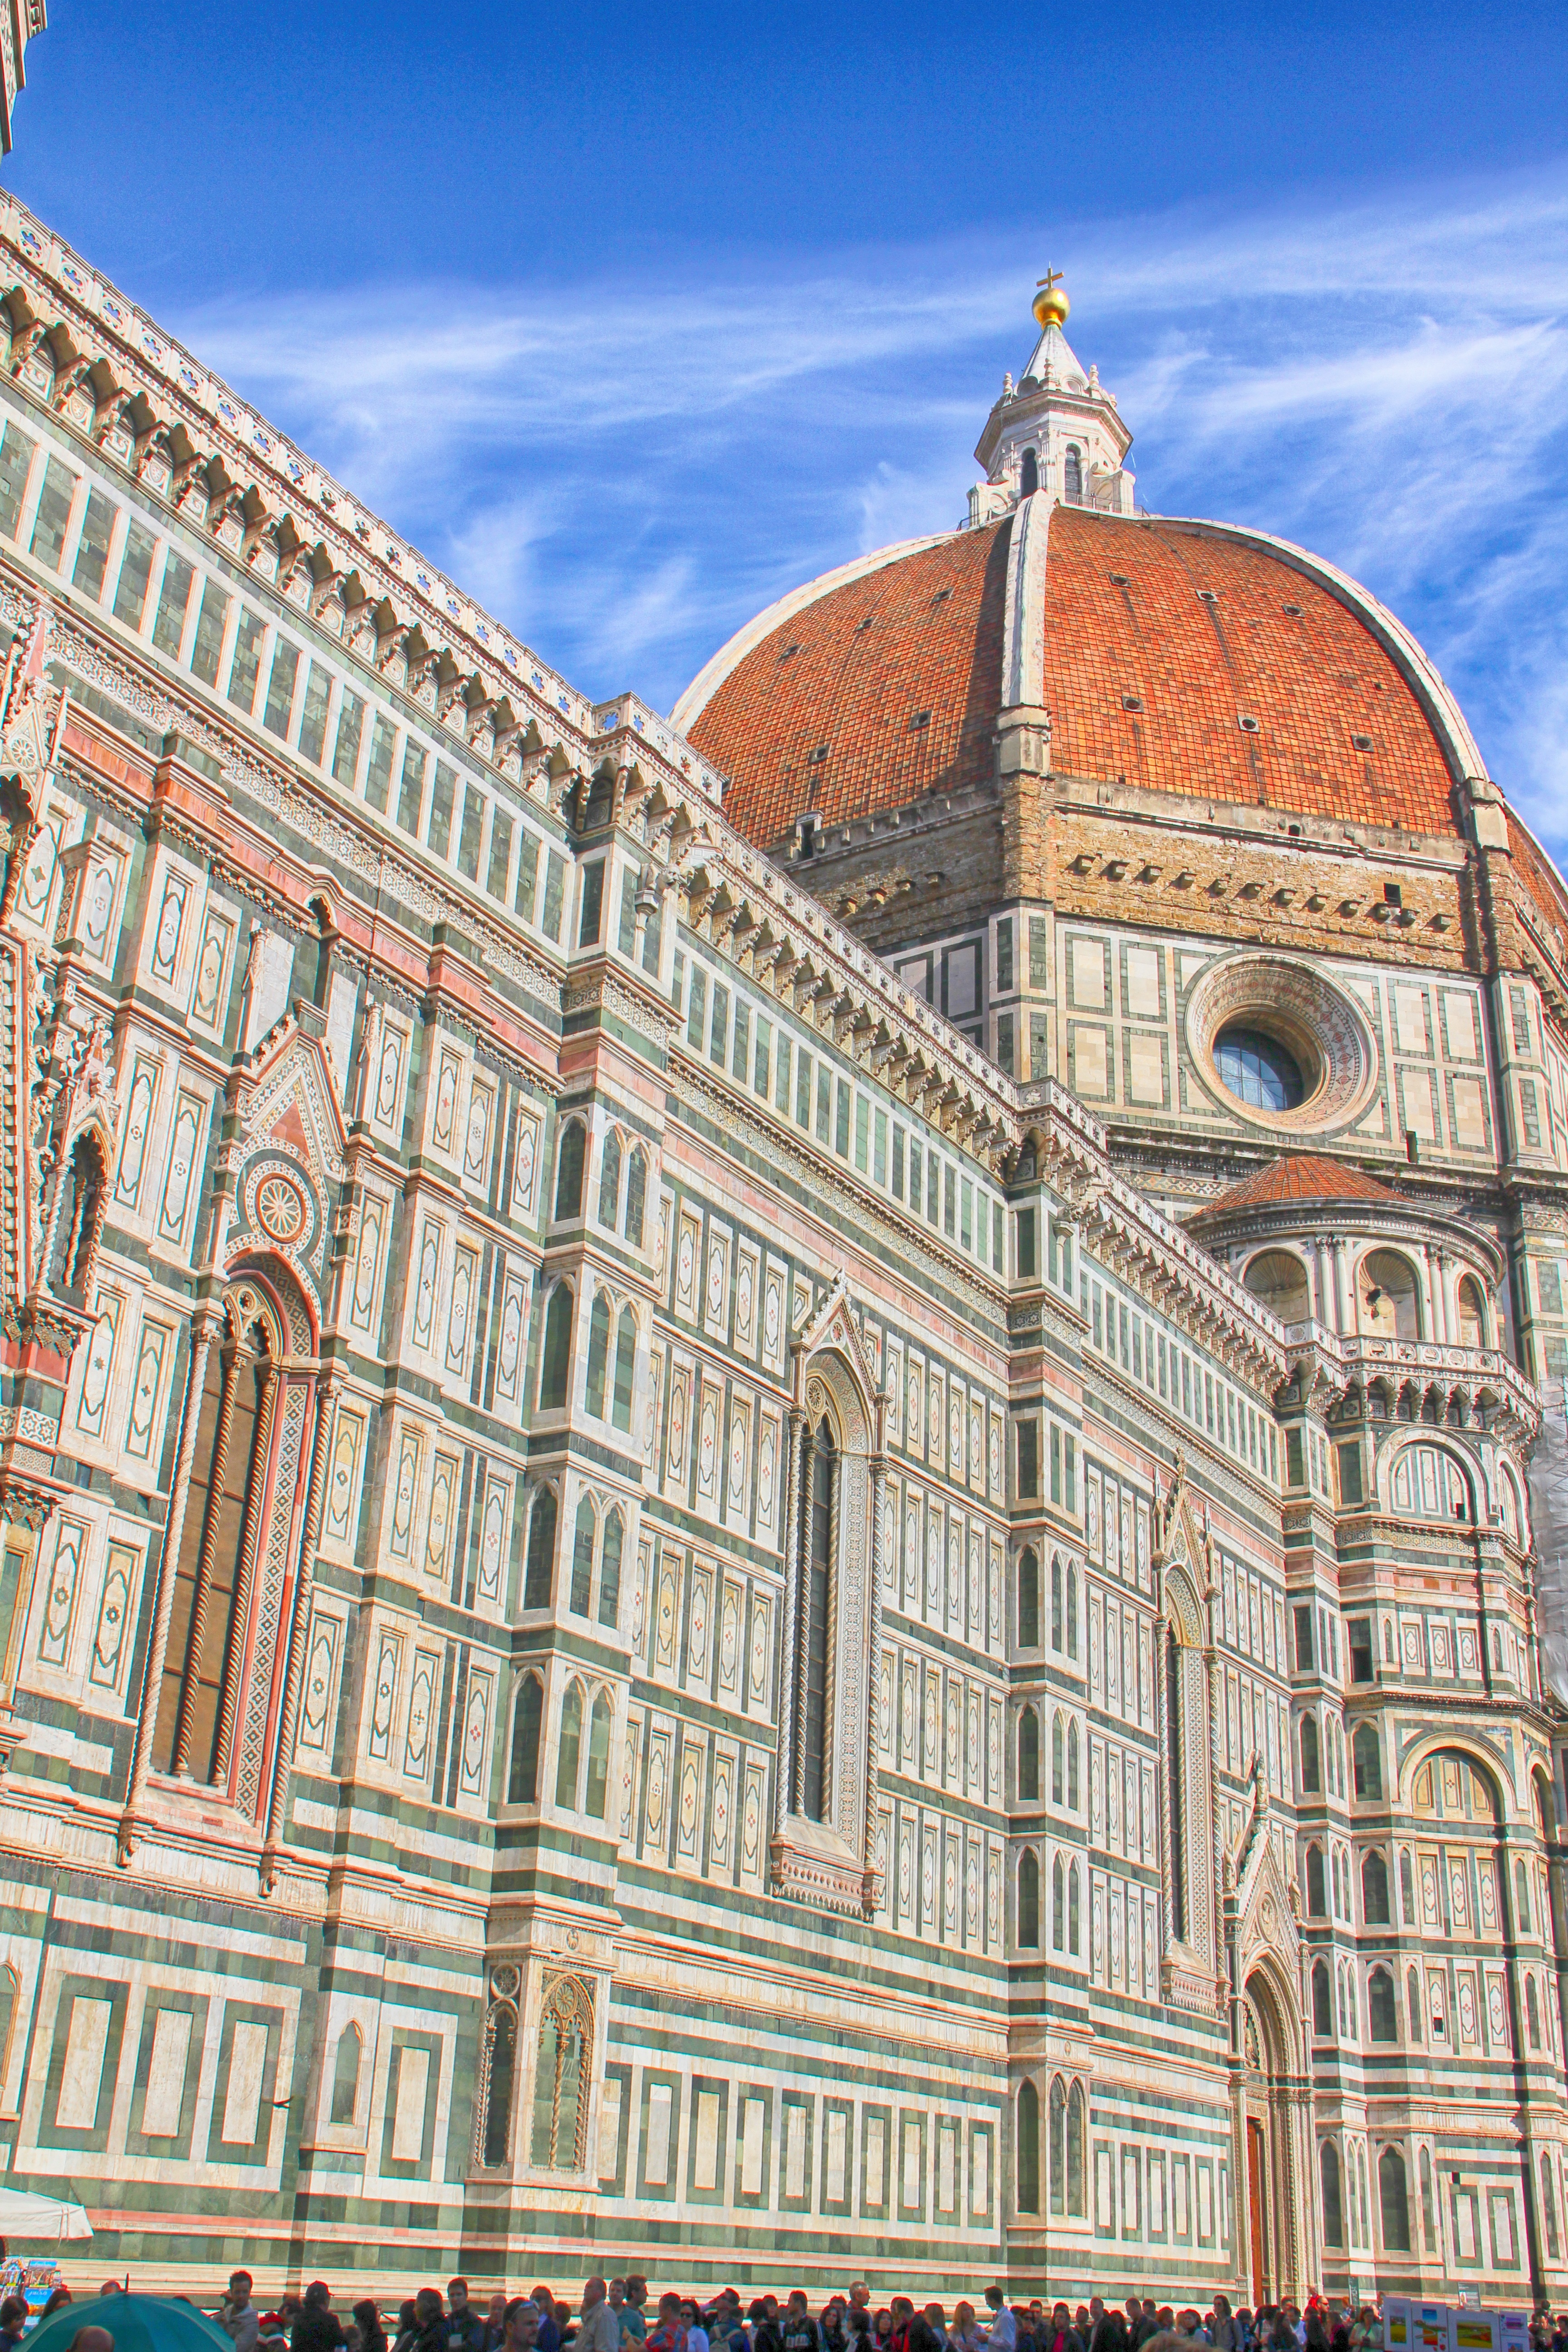
landscape, tree, nature, grass, outdoor, horizon, architecture, sky, sunset, field, farm, meadow, countryside, hill, building, palace, valley, country, cityscape, panorama, summer, vacation, travel, village, europe, rural, spring, green, scenic, journey, park, scenery, holiday, landmark, italy, tuscany, facade, blue, church, cathedral, season, farmland, place of worship, synagogue, basilica, dome, italian, cypress, byzantine architecture